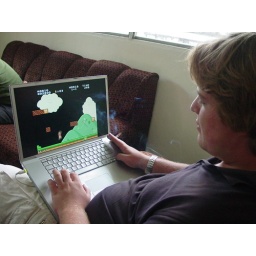
Willi rocks Mario 1 in our lovely house in Goma